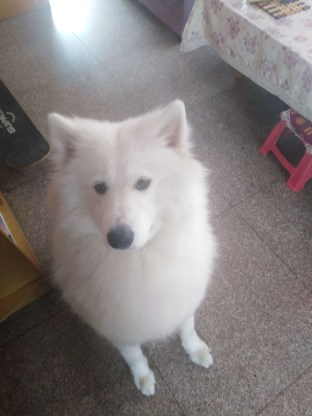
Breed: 2192-n000088-Samoyed